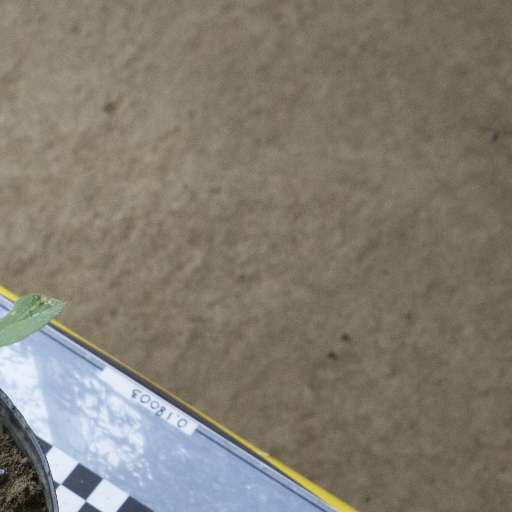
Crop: soybean